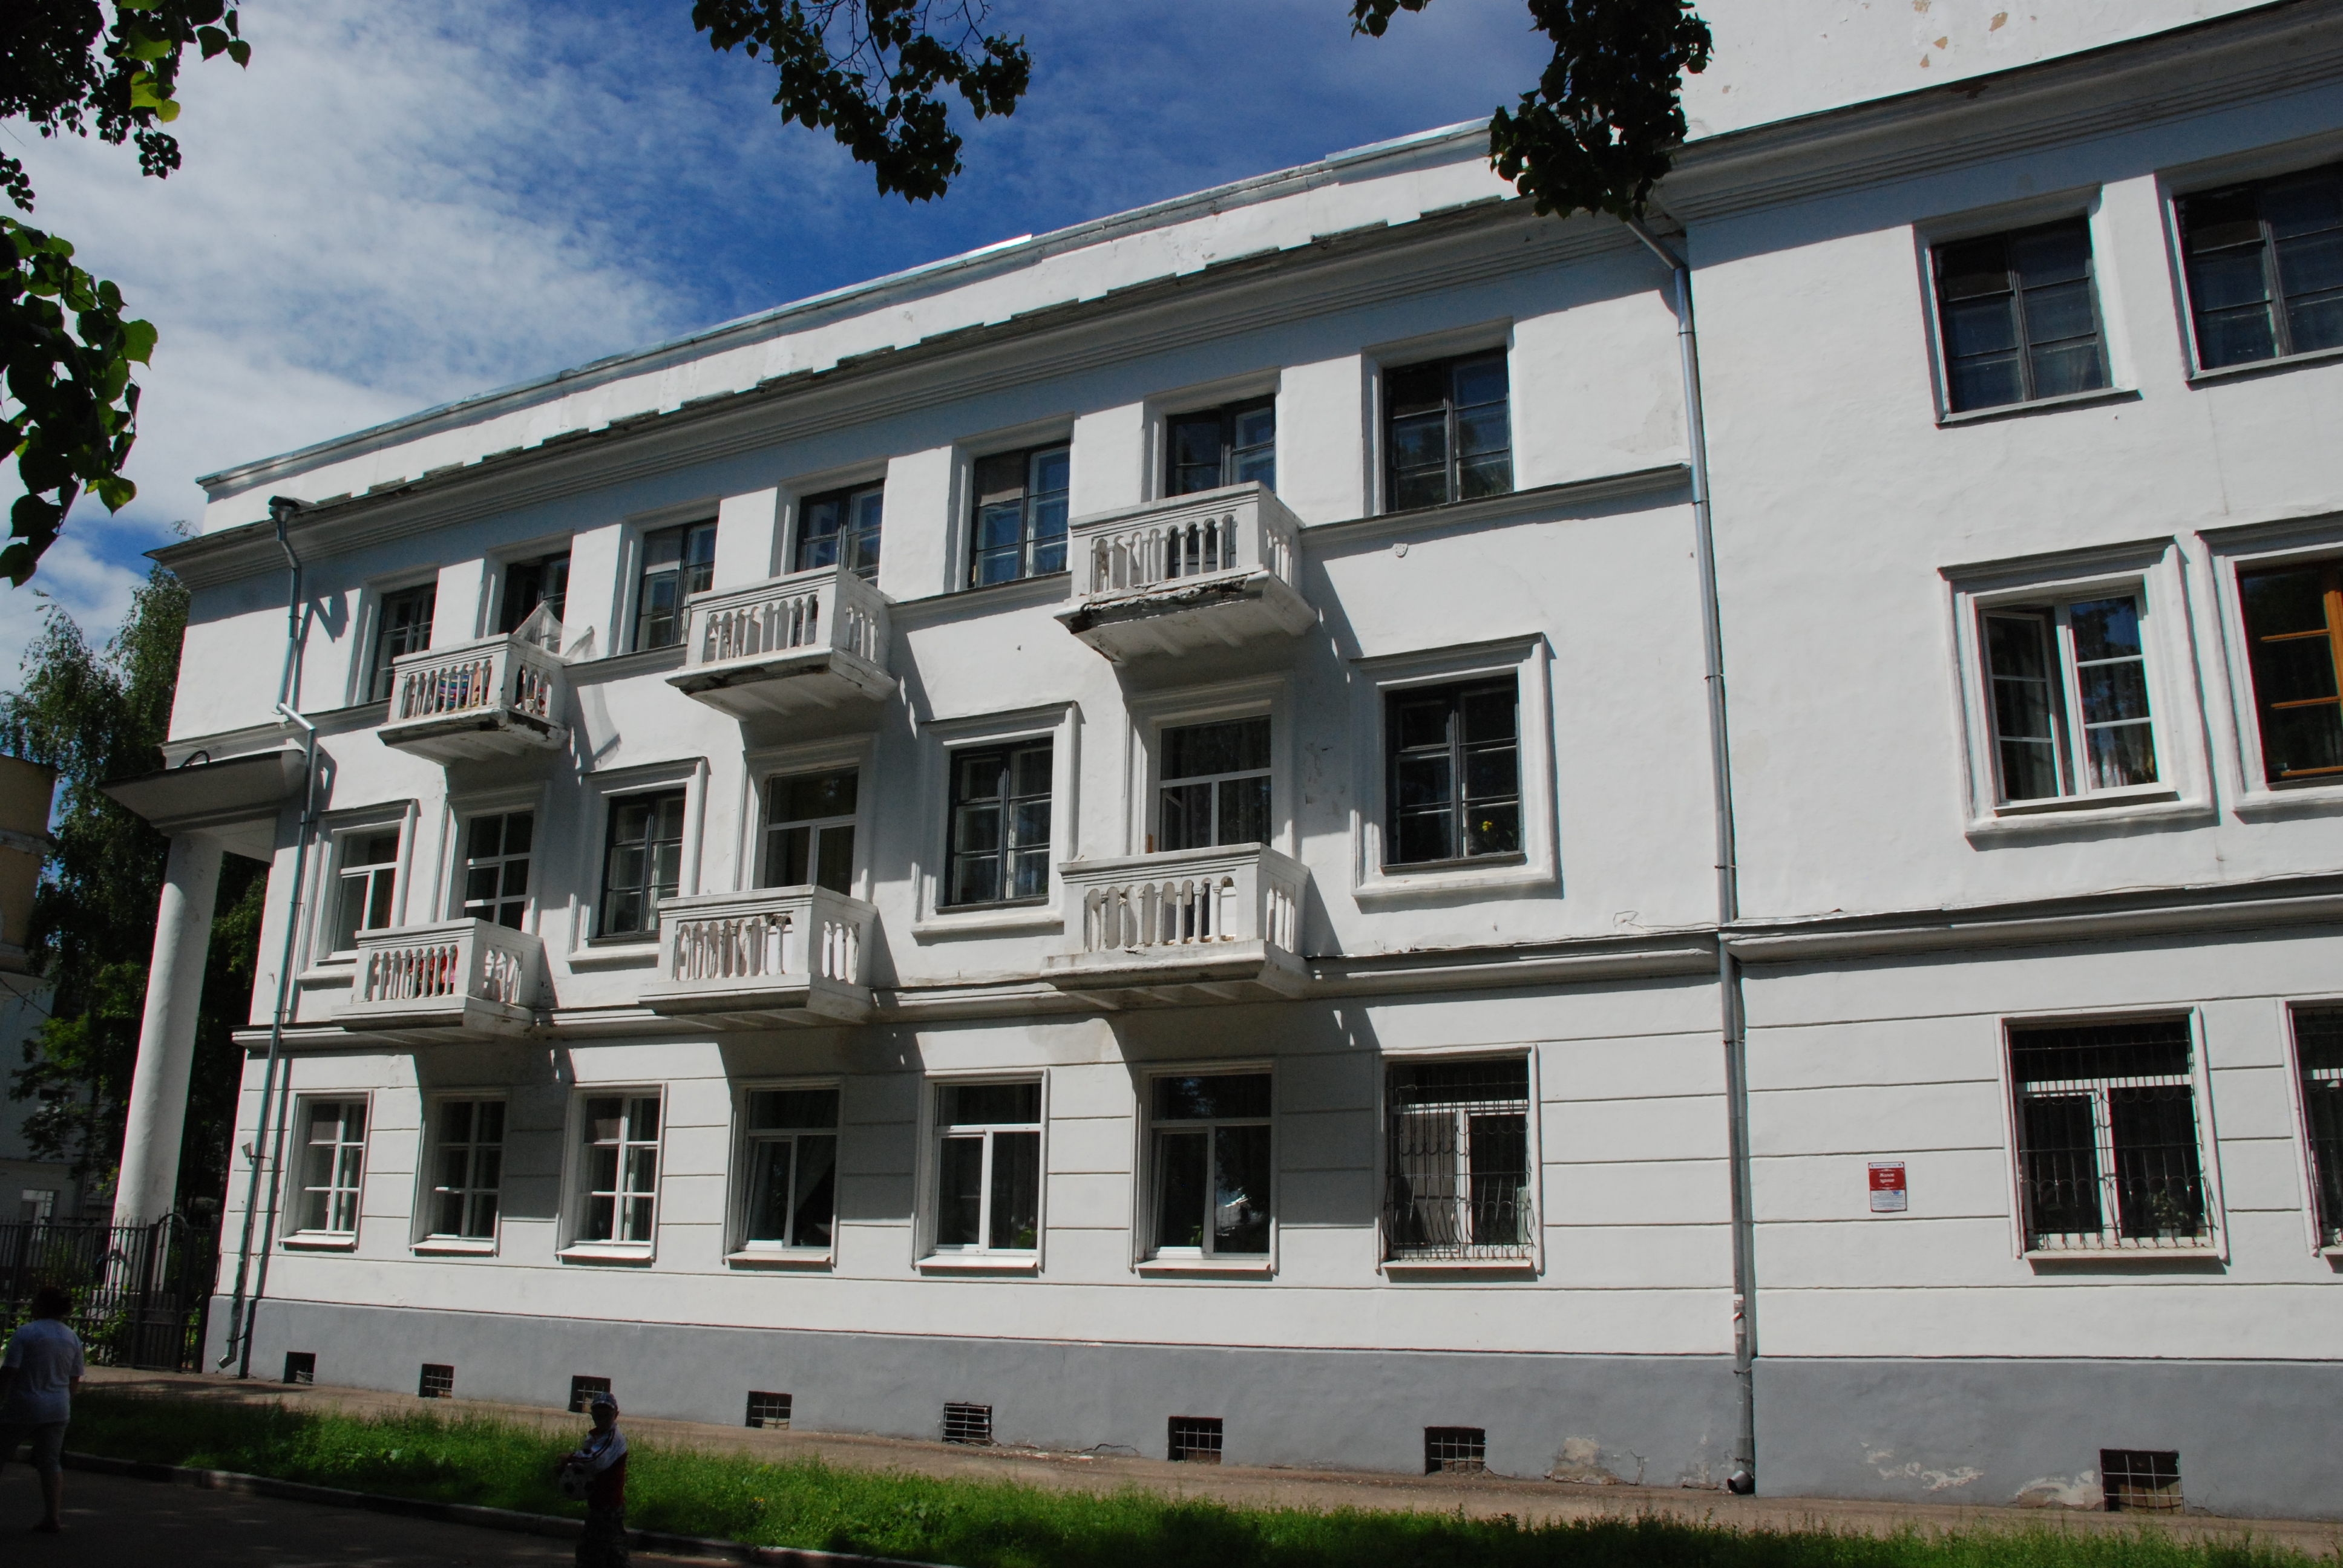
architecture, villa, mansion, house, window, building, city, home, cityscape, europe, facade, property, nikon, apartment, nikkor, estate, russia, d80, cityscapes, 18135mmf3556g, 18135mm, nikond80, yaroslavl, condominium, neighbourhood, residential area